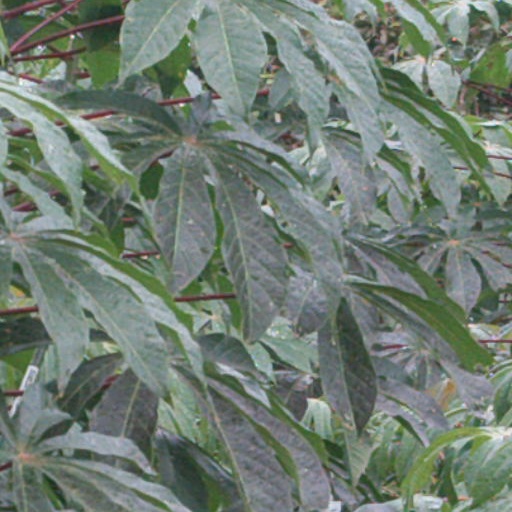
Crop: cassava